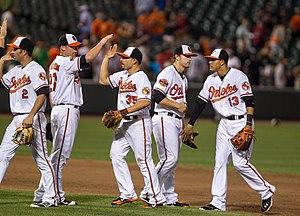
Les Séries de divisions de la Ligue américaine de baseball 2012 sont deux séries éliminatoires dans les Ligues majeures de baseball. Elles sont disputées du 6 au 12 octobre 2012.